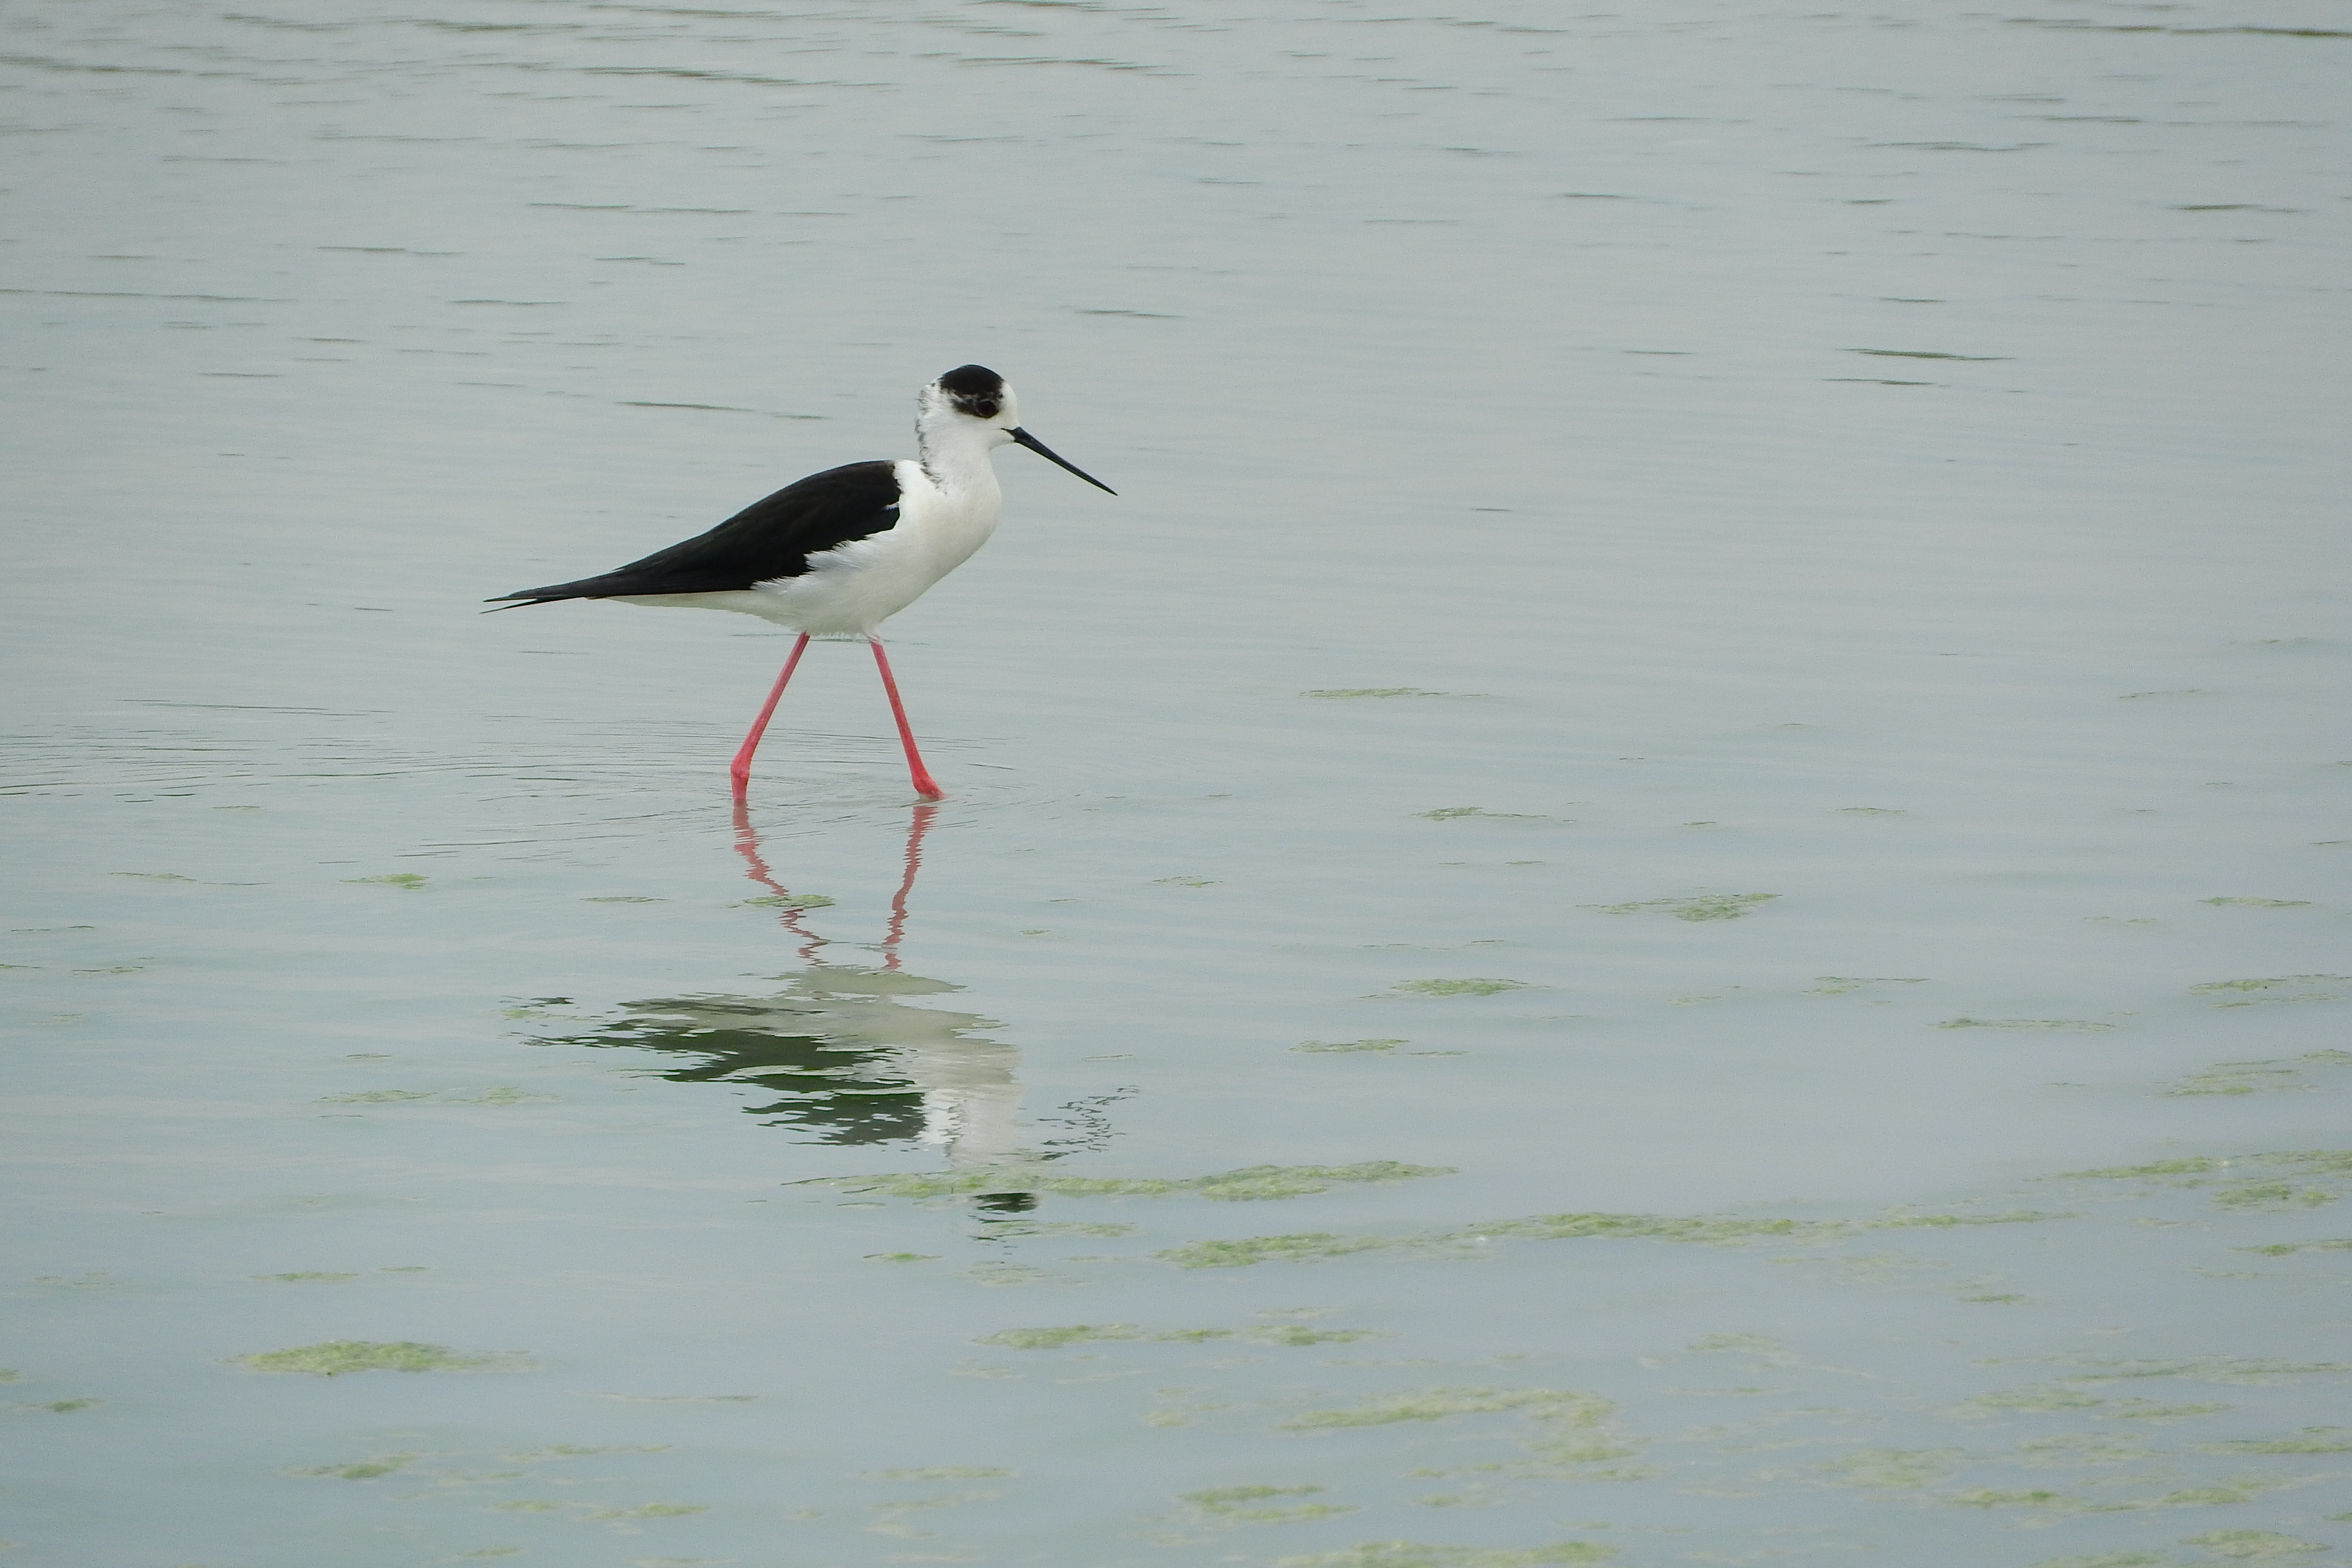
bird, wing, beak, fauna, vertebrate, water bird, stilt, wader, shorebird, himantopus himantopus, recurvirostridae, pisila stilt